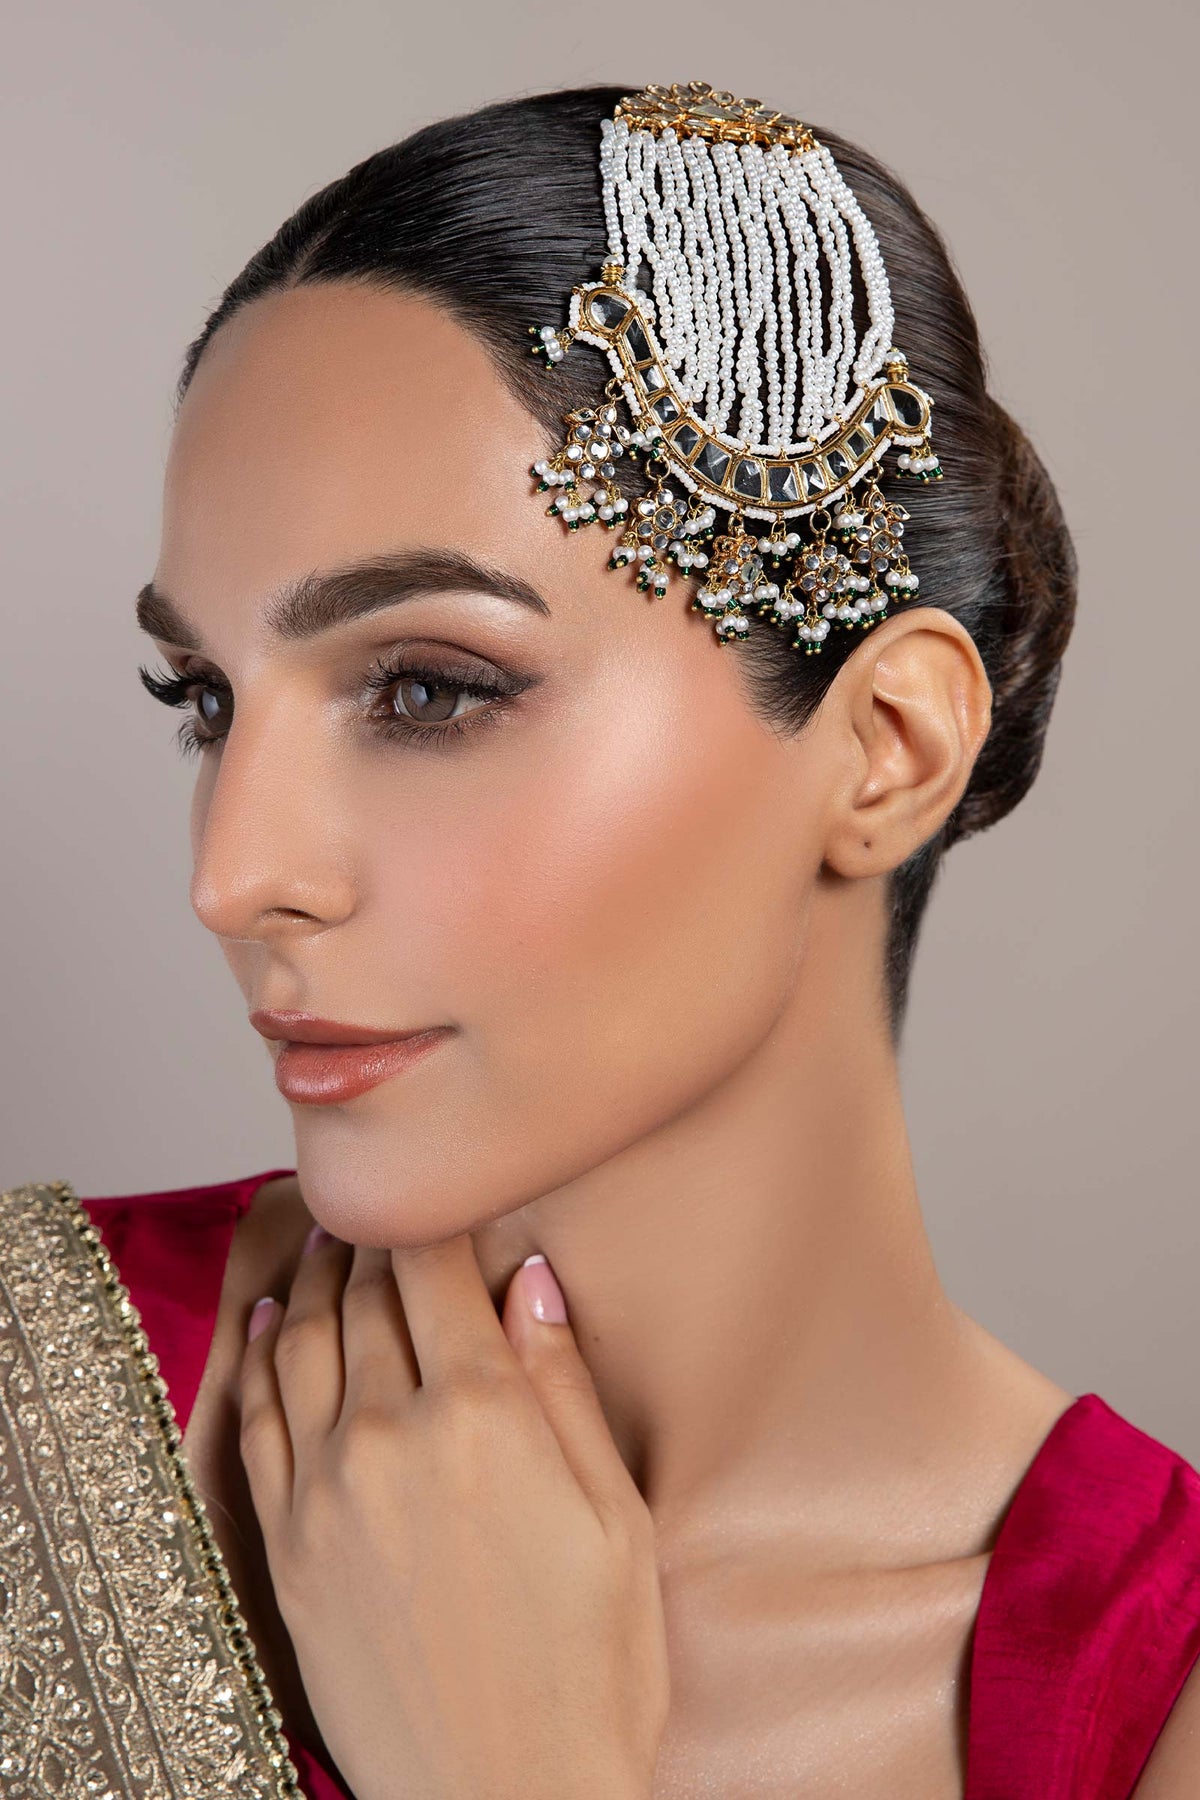
gold silver kundan headpiece